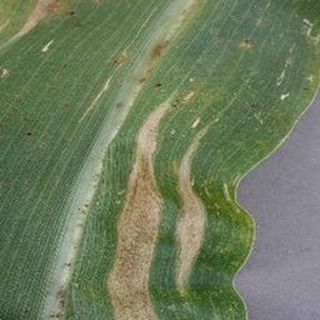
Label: corn_northern_leaf_blight